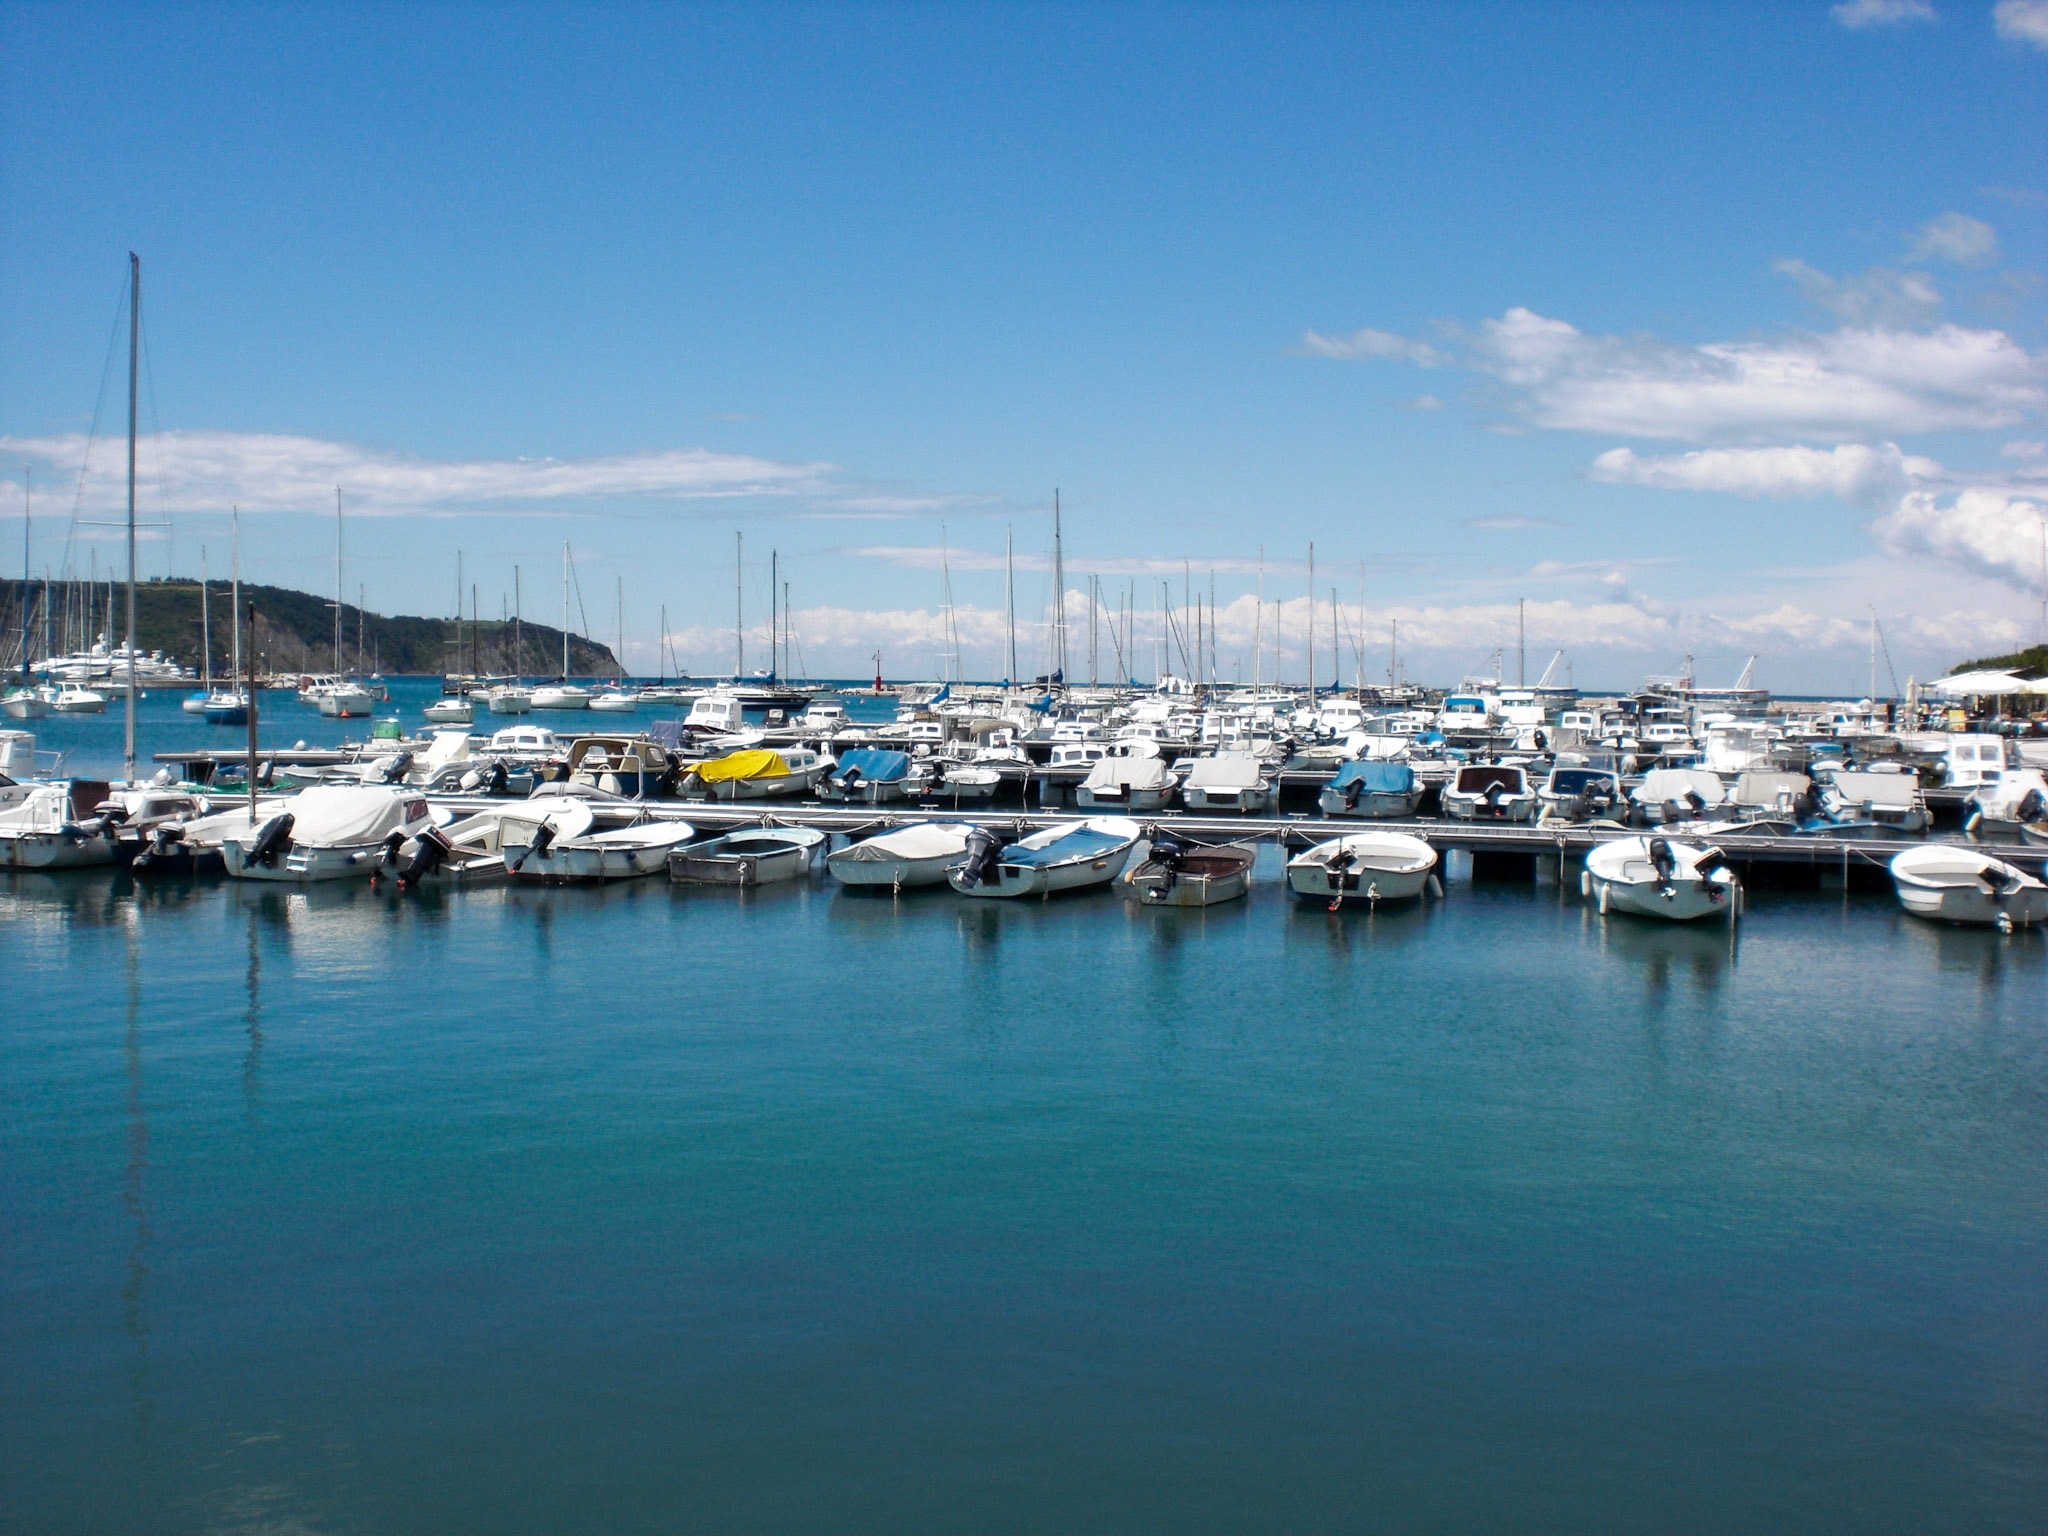
sea, water, dock, reflection, vehicle, holiday, bay, harbor, marina, port, boats, ships, swimming slovenia